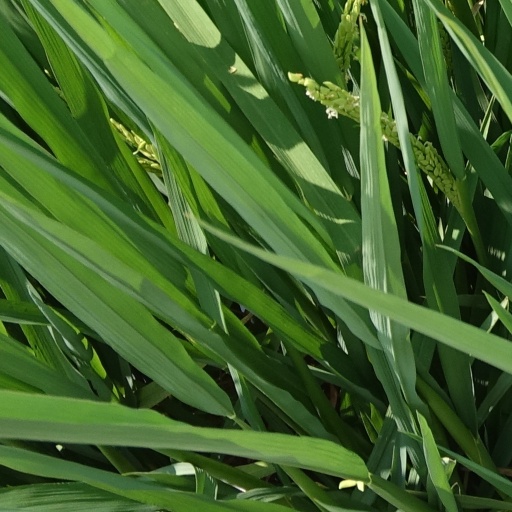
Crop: rice